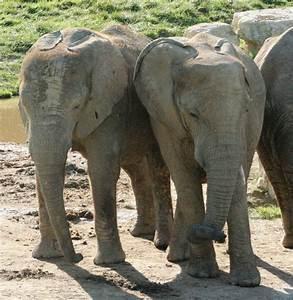
elephant